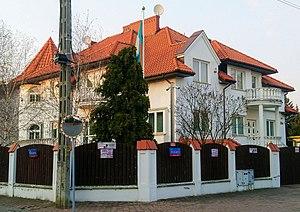
Ceci est une liste des représentations diplomatiques du Nigeria. Le Nigeria, pays africain le plus peuplé, dispose d'un réseau de missions diplomatiques assez important. Le pays a une influence significative en Afrique et dans divers forums multilatéraux, notamment l'Organisation de la coopération islamique, l'OPEP, le Commonwealth et l'Union africaine.